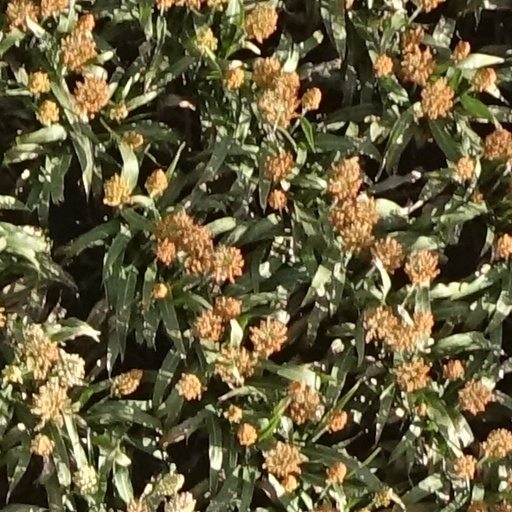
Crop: sorghum